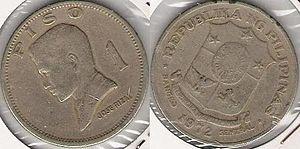
Le peso philippin est la monnaie de la république des Philippines. Son code international, selon la norme ISO 4217 est PHP.